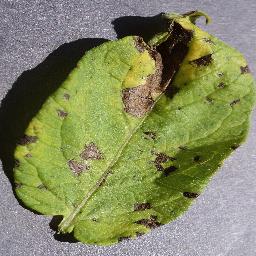
Label: Potato___Early_blight